Science and inventions of Leonardo da Vinci

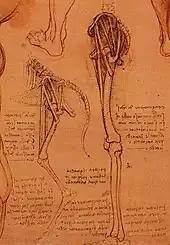
Comparison of the leg of a man and a dog.

If, as is thought to be the case, Leonardo painted the torso and arms of Christ in "The Baptism of Christ" on which he famously collaborated with his master Verrocchio, then his understanding of topographical anatomy had surpassed that of his master at an early age as can be seen by a comparison of the arms of Christ with those of John the Baptist in the same painting.